Pharisees

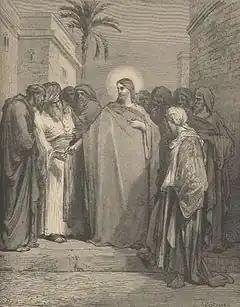
Gustave Doré: Disputation between Jesus and the Pharisees

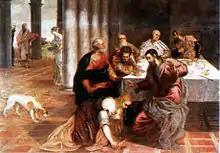
"Jesus at the house of the Pharisean", by Tintoretto, Escorial

The Pharisees appear in the New Testament, engaging in conflicts with John the Baptist and with Jesus, and because Nicodemus the Pharisee (John 3:1) with Joseph of Arimathea entombed Jesus' body at great personal risk. Gamaliel, the highly respected rabbi and, according to Christianity, defender of the apostles, was also a Pharisee, and according to some Christian traditions secretly converted to Christianity.